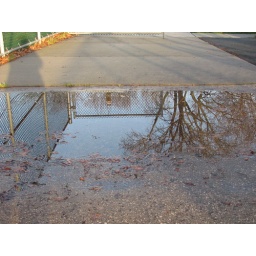
tree showing in water